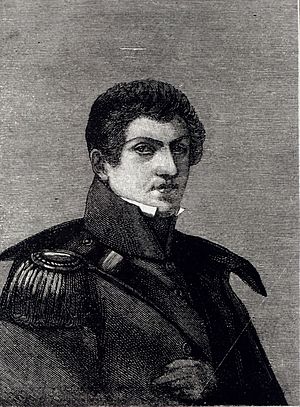
Aleksander Lesser
Aleksander Lesser var en polsk historiemaler.